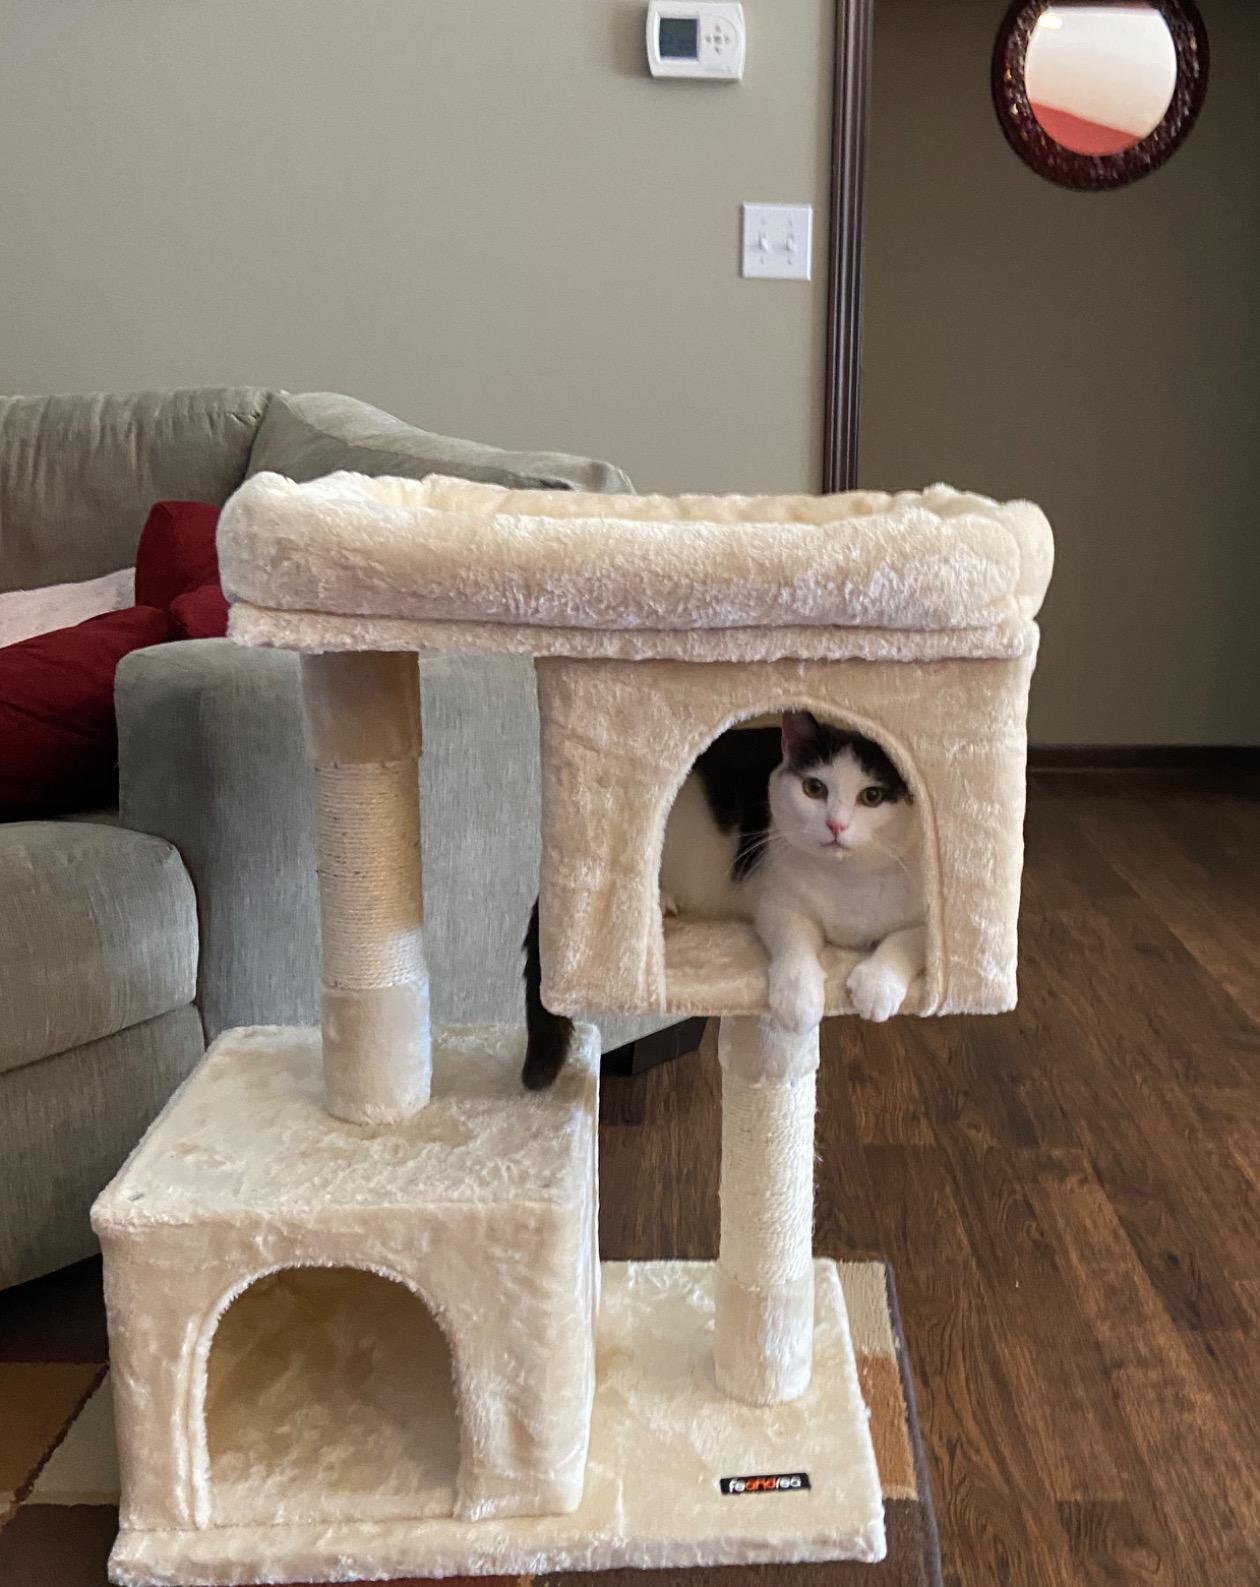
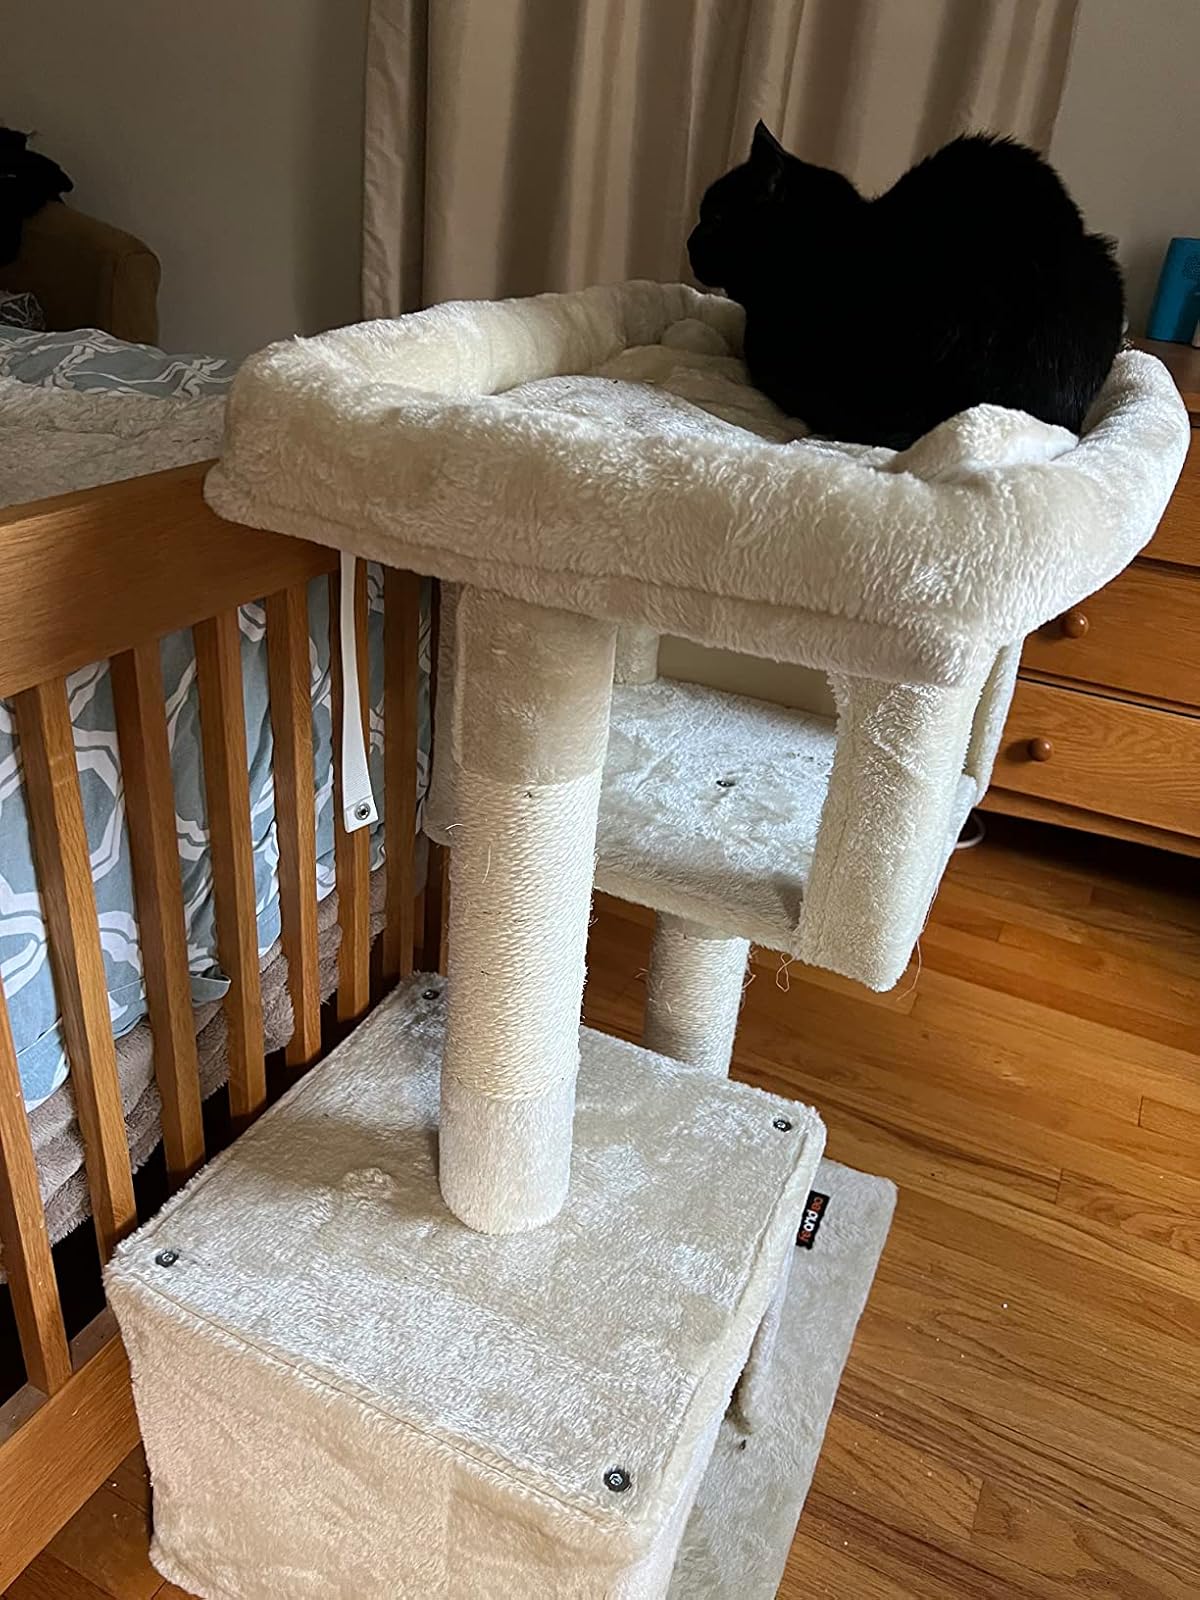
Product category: items_cat tree
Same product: yes